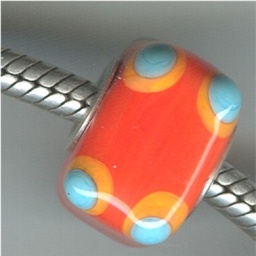
Bright orange pandora troll style lampwork bead by glass artist beth singleton